Dungeon Keeper

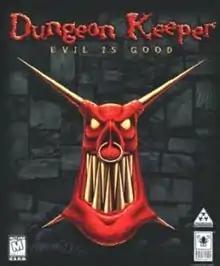
North American box art

Dungeon Keeper is a strategy video game developed by Bullfrog Productions and released by Electronic Arts in June 1997 for MS-DOS and Windows 95. In "Dungeon Keeper", the player builds and manages a dungeon, protecting it from invading 'hero' characters intent on stealing accumulated treasures, killing monsters and ultimately the player's demise. The ultimate goal is to conquer the world by destroying the heroic forces and rival dungeon keepers in each realm. A character known as the Avatar (resembling the Avatar from "") appears as the final hero. "Dungeon Keeper" uses Creative Technology's SoundFont technology to enhance its atmosphere. Multiplayer with up to four players is supported using a modem, or over a local network.